Timothy Massad

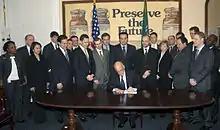
Assistant Secretary of the Treasury for Financial Stability Massad confirms receipt of the proceeds from the sale of Treasury's final shares of AIG common stock

Massad is a longtime donor to the Democratic National Committee and to Democratic candidates, including John Kerry in the 2004 presidential election and Obama and Hillary Clinton in the 2008 presidential election. He was active in the anti-nuclear movement in the years before he went to law school, organizing with Donald K. Ross a large protest in Washington, D.C., on May 6, 1979, in the wake of the Three Mile Island accident.